John Raitt

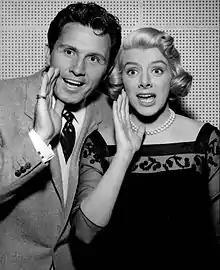
Publicity photo with Rosemary Clooney from the television program "The Lux Show featuring Rosemary Clooney" (1957-58)

He is best known for his stage roles in the musicals "Carousel", "Oklahoma!", "The Pajama Game", "Carnival in Flanders", "Three Wishes for Jamie", and "A Joyful Noise", and, in 1957, he and Mary Martin starred in the national touring version of "Annie Get Your Gun". He set the standard for virile, handsome, strong-voiced leading men during the golden age of the Broadway musical. His only leading film role was in the 1957 movie version of "The Pajama Game" opposite Doris Day. Raitt also toured in productions of "Man of La Mancha" and "The Music Man", portraying the leading roles in both.